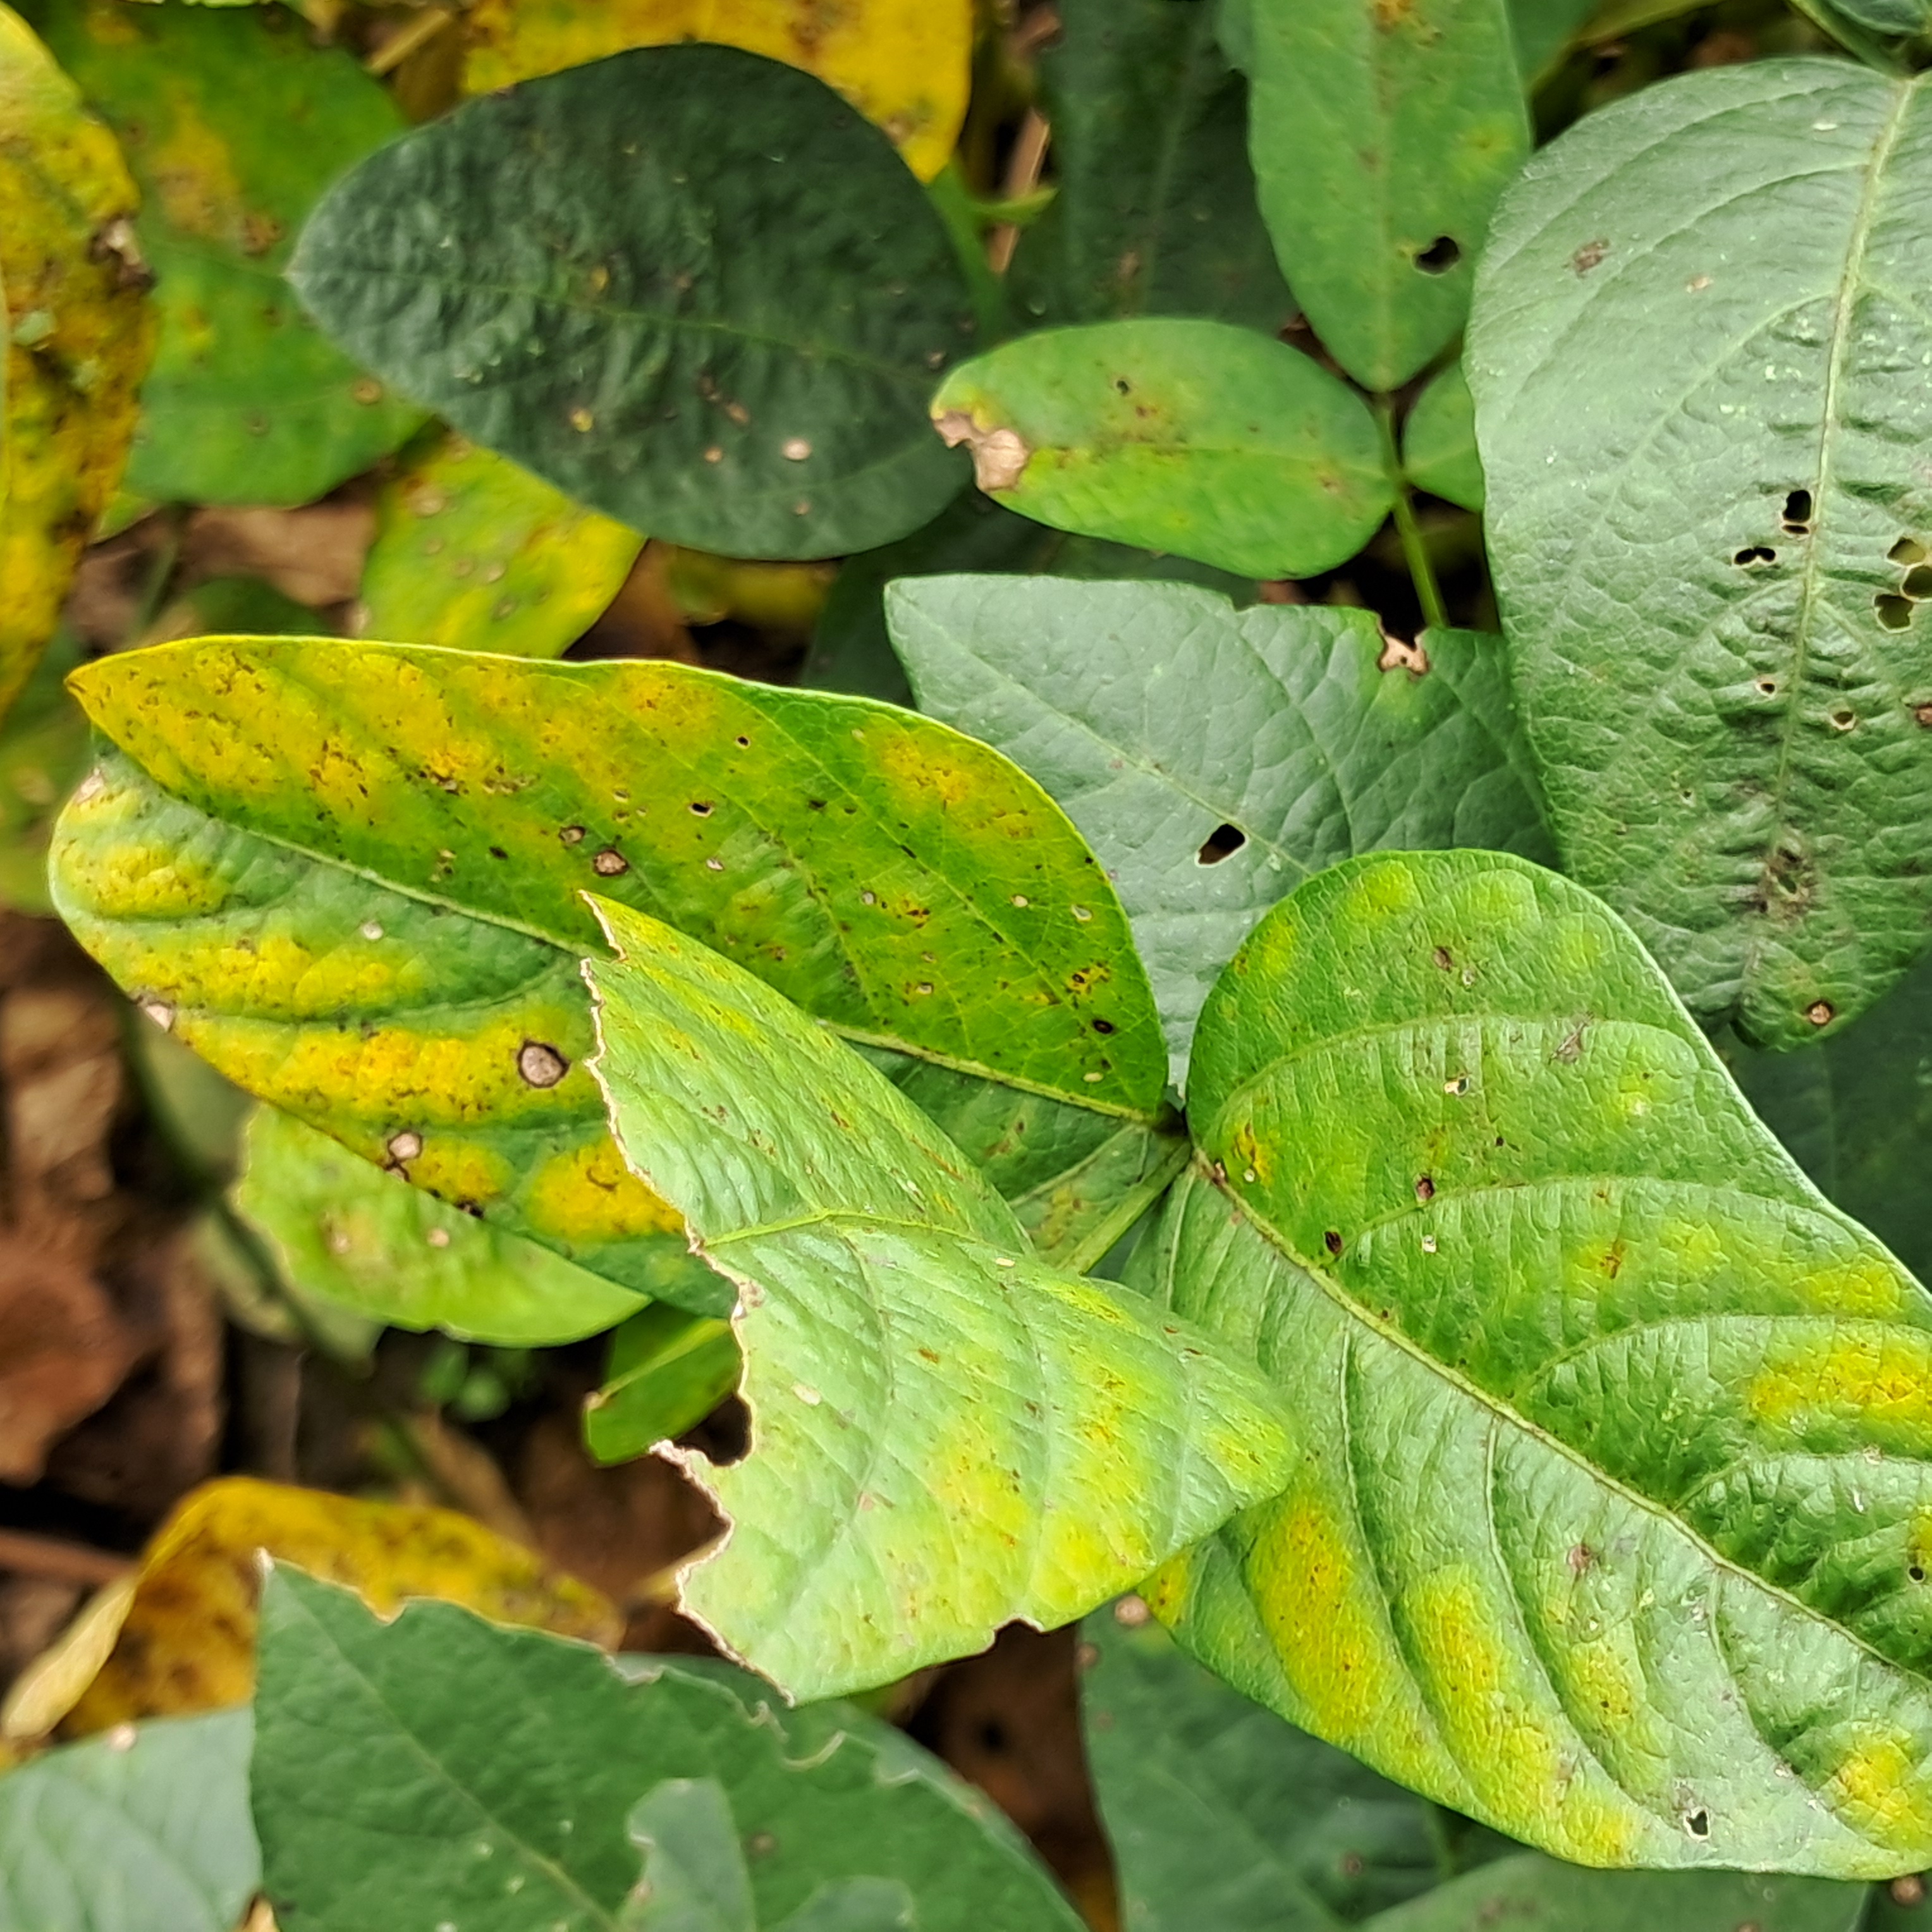
Label: Mosaic